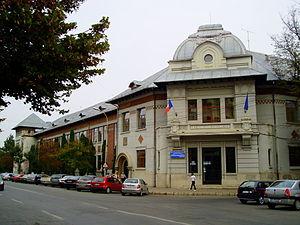
Lycée de garçons de Câmpina, Roumanie. Architecte: Toma T. Socolescu. Ce bâtiment est située au numéro 3 de la Calea Doftanei à Câmpina, Judeţul Prahova, Roumanie. Il s'appelle désormais le Collège Nicolae Grigorescu.
Câmpina est une ville roumaine du județ de Prahova, dans la région historique de Valachie et dans la région de développement du Sud.
Toma T. Socolescu fut un architecte roumain majeur. Pilier de l'architecture roumaine du début du XXᵉ siècle jusqu'à la Seconde Guerre mondiale, il a consacré toute sa vie à sa région de Prahova et particulièrement à la ville de Ploiești. Il contribuera aussi largement à la vie culturelle de son pays.